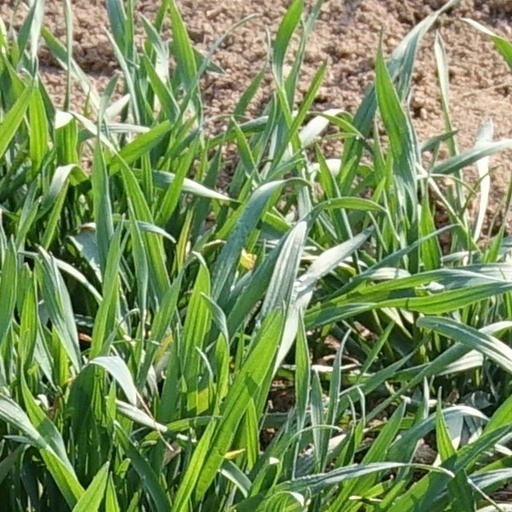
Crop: wheat